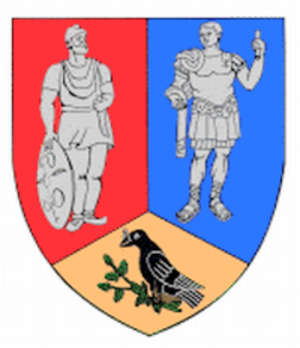
Un județ est une division administrative :
Hunedoara est un județ de Roumanie en Transylvanie. Son chef-lieu est Deva.
Les parcs nationaux en Roumanie sont des zones naturelles régies par la Loi numéro 5 du 6 mars 2000 et la Décision du Gouvernement numéro 2151 du 30 novembre 2004.